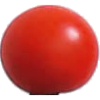
Label: Tomato Cherry Red 1